German Tarok

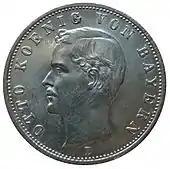
Silver "Thaler", 1909

By the mid-19th century German Tarok was the card game of choice for the middle classes in the Bavarian capital of Munich, being played almost to exclusion of all others. It 1864 it was the most popular game in Augsburg. Treatises specifically on the game were published in Bayreuth, Munich and Nuremberg from the 1830s to the early 20th century, further testifying to its popularity in Bavaria, but it was also known further afield, for example, in Hesse and Prussia. During this time the rules of the game remained remarkably stable, the main changes being elaborations to its systems of payment. German Tarok was a penny ante game, usually played for low stakes. An 1876 table of "card game tariffs" gives 3 levels of payment for games played with a "Laus-Tiegel" (common pot) as well as additional payments if blocks or a pool ("Poule") was used. In the cheapest, winning a "Frage" with up to 20 overshoot points was worth 5 pfennigs, winning with 21 to 40 was worth 10 pfennigs and over that was worth 15 pfennigs.